Diego García de Moguer

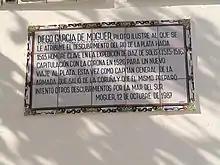
Plaque honoring García

Diego García de Moguer (1484 or 1496–1544) was a Spanish explorer who also sailed for the Portuguese Crown later in life. The Diego Garcia island, the largest of the Chagos Archipelago, is named after him.